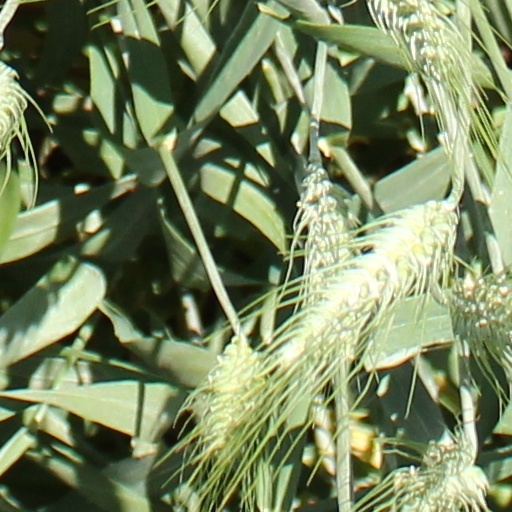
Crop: wheat